Bunak people

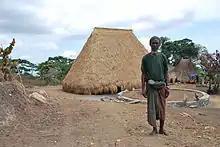
Man in Fatuc Laran, Lactos, Cova Lima District, East Timor, 2009.

Recently, Bunak people migrated to the southwest of Cova Lima District in two independent waves. The earlier group lives in slightly higher areas of Suco Beiseuc (formerly known as Foholulik, 2010: 30% Bunak) and Suco Lalawa (35% Bunak). They came in a large stream of refugees from the community of Bobonaro, when they fled in the Second World War before the arrival of the Japanese army. Guerrilla units of the Allies had operated against the Japanese of Lolotoe and the village of Bobonaro, and the Japanese troops carried out reprisals against the civilian population in Bobonaro in August 1942. This probably cost several tens of thousands of people their lives and drove others to flee.